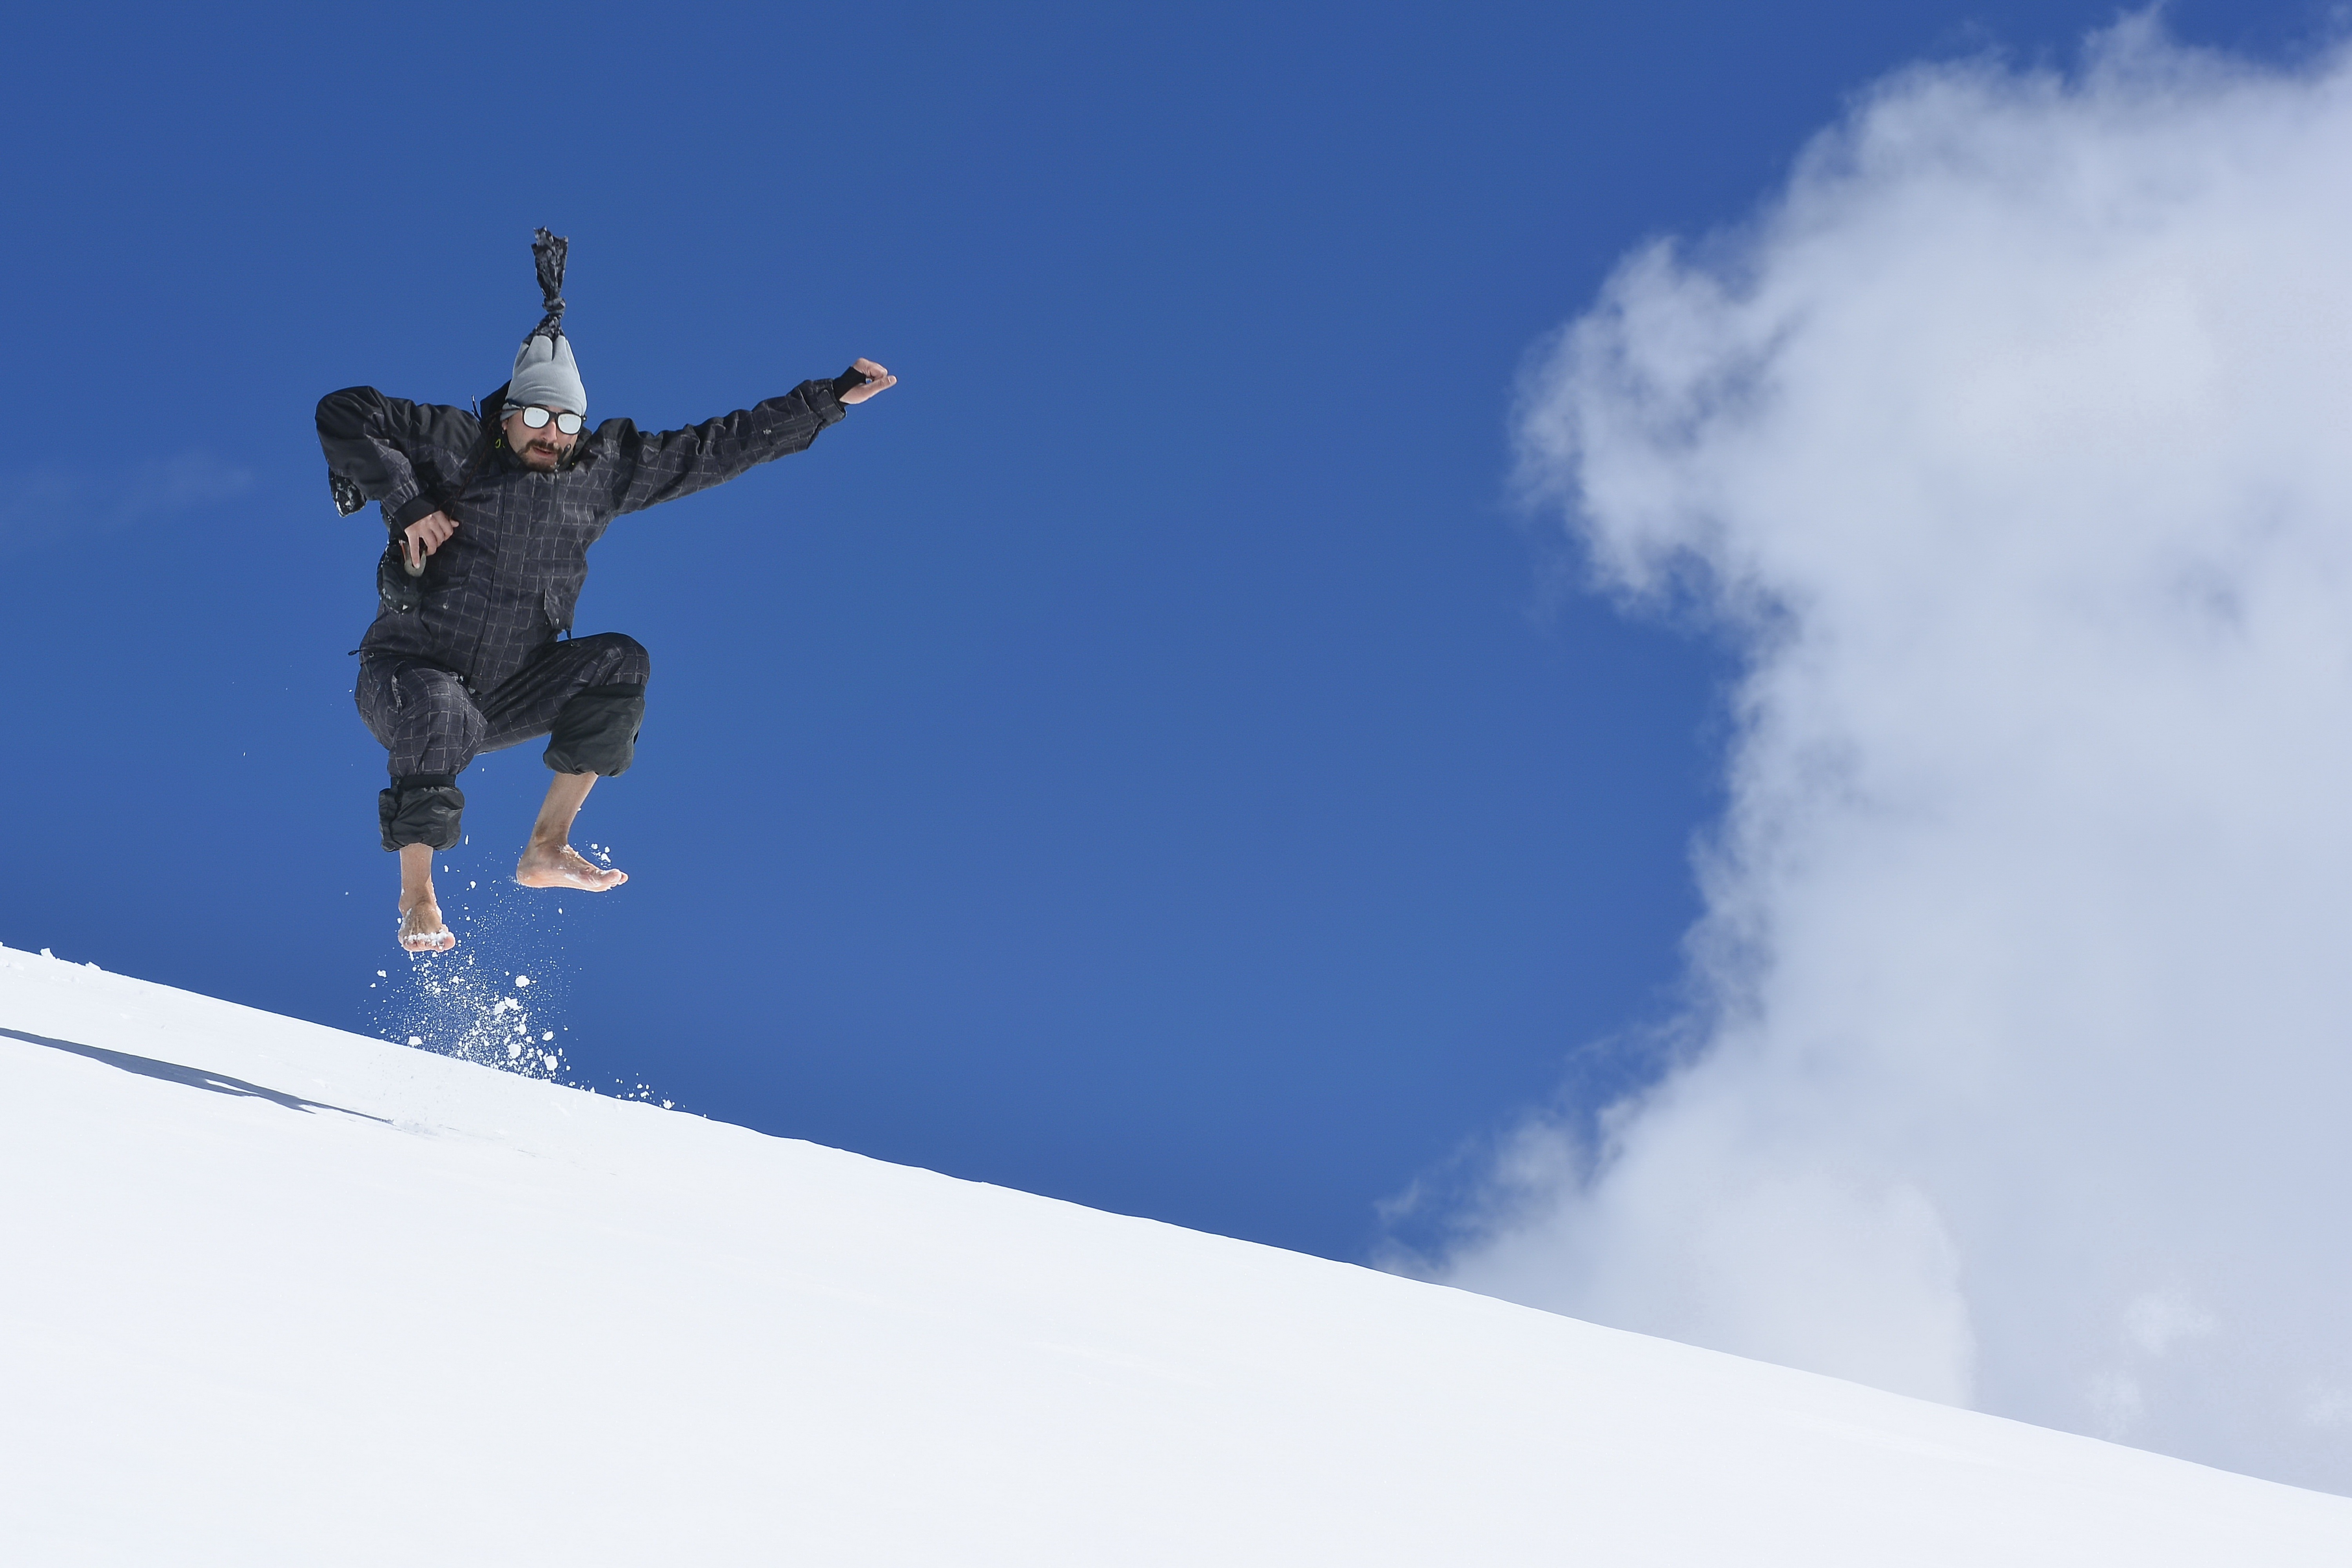
landscape, nature, snow, cold, winter, cloud, sky, white, jumping, weather, holiday, blue, snowboard, extreme sport, skiing, sports equipment, winter sport, outdoors, sports, snowboarding, december, ski equipment, snow background, atmosphere of earth, freestyle skiing